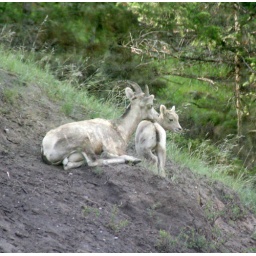
A group of female sheep and their lambs on a hillside near Jasper.